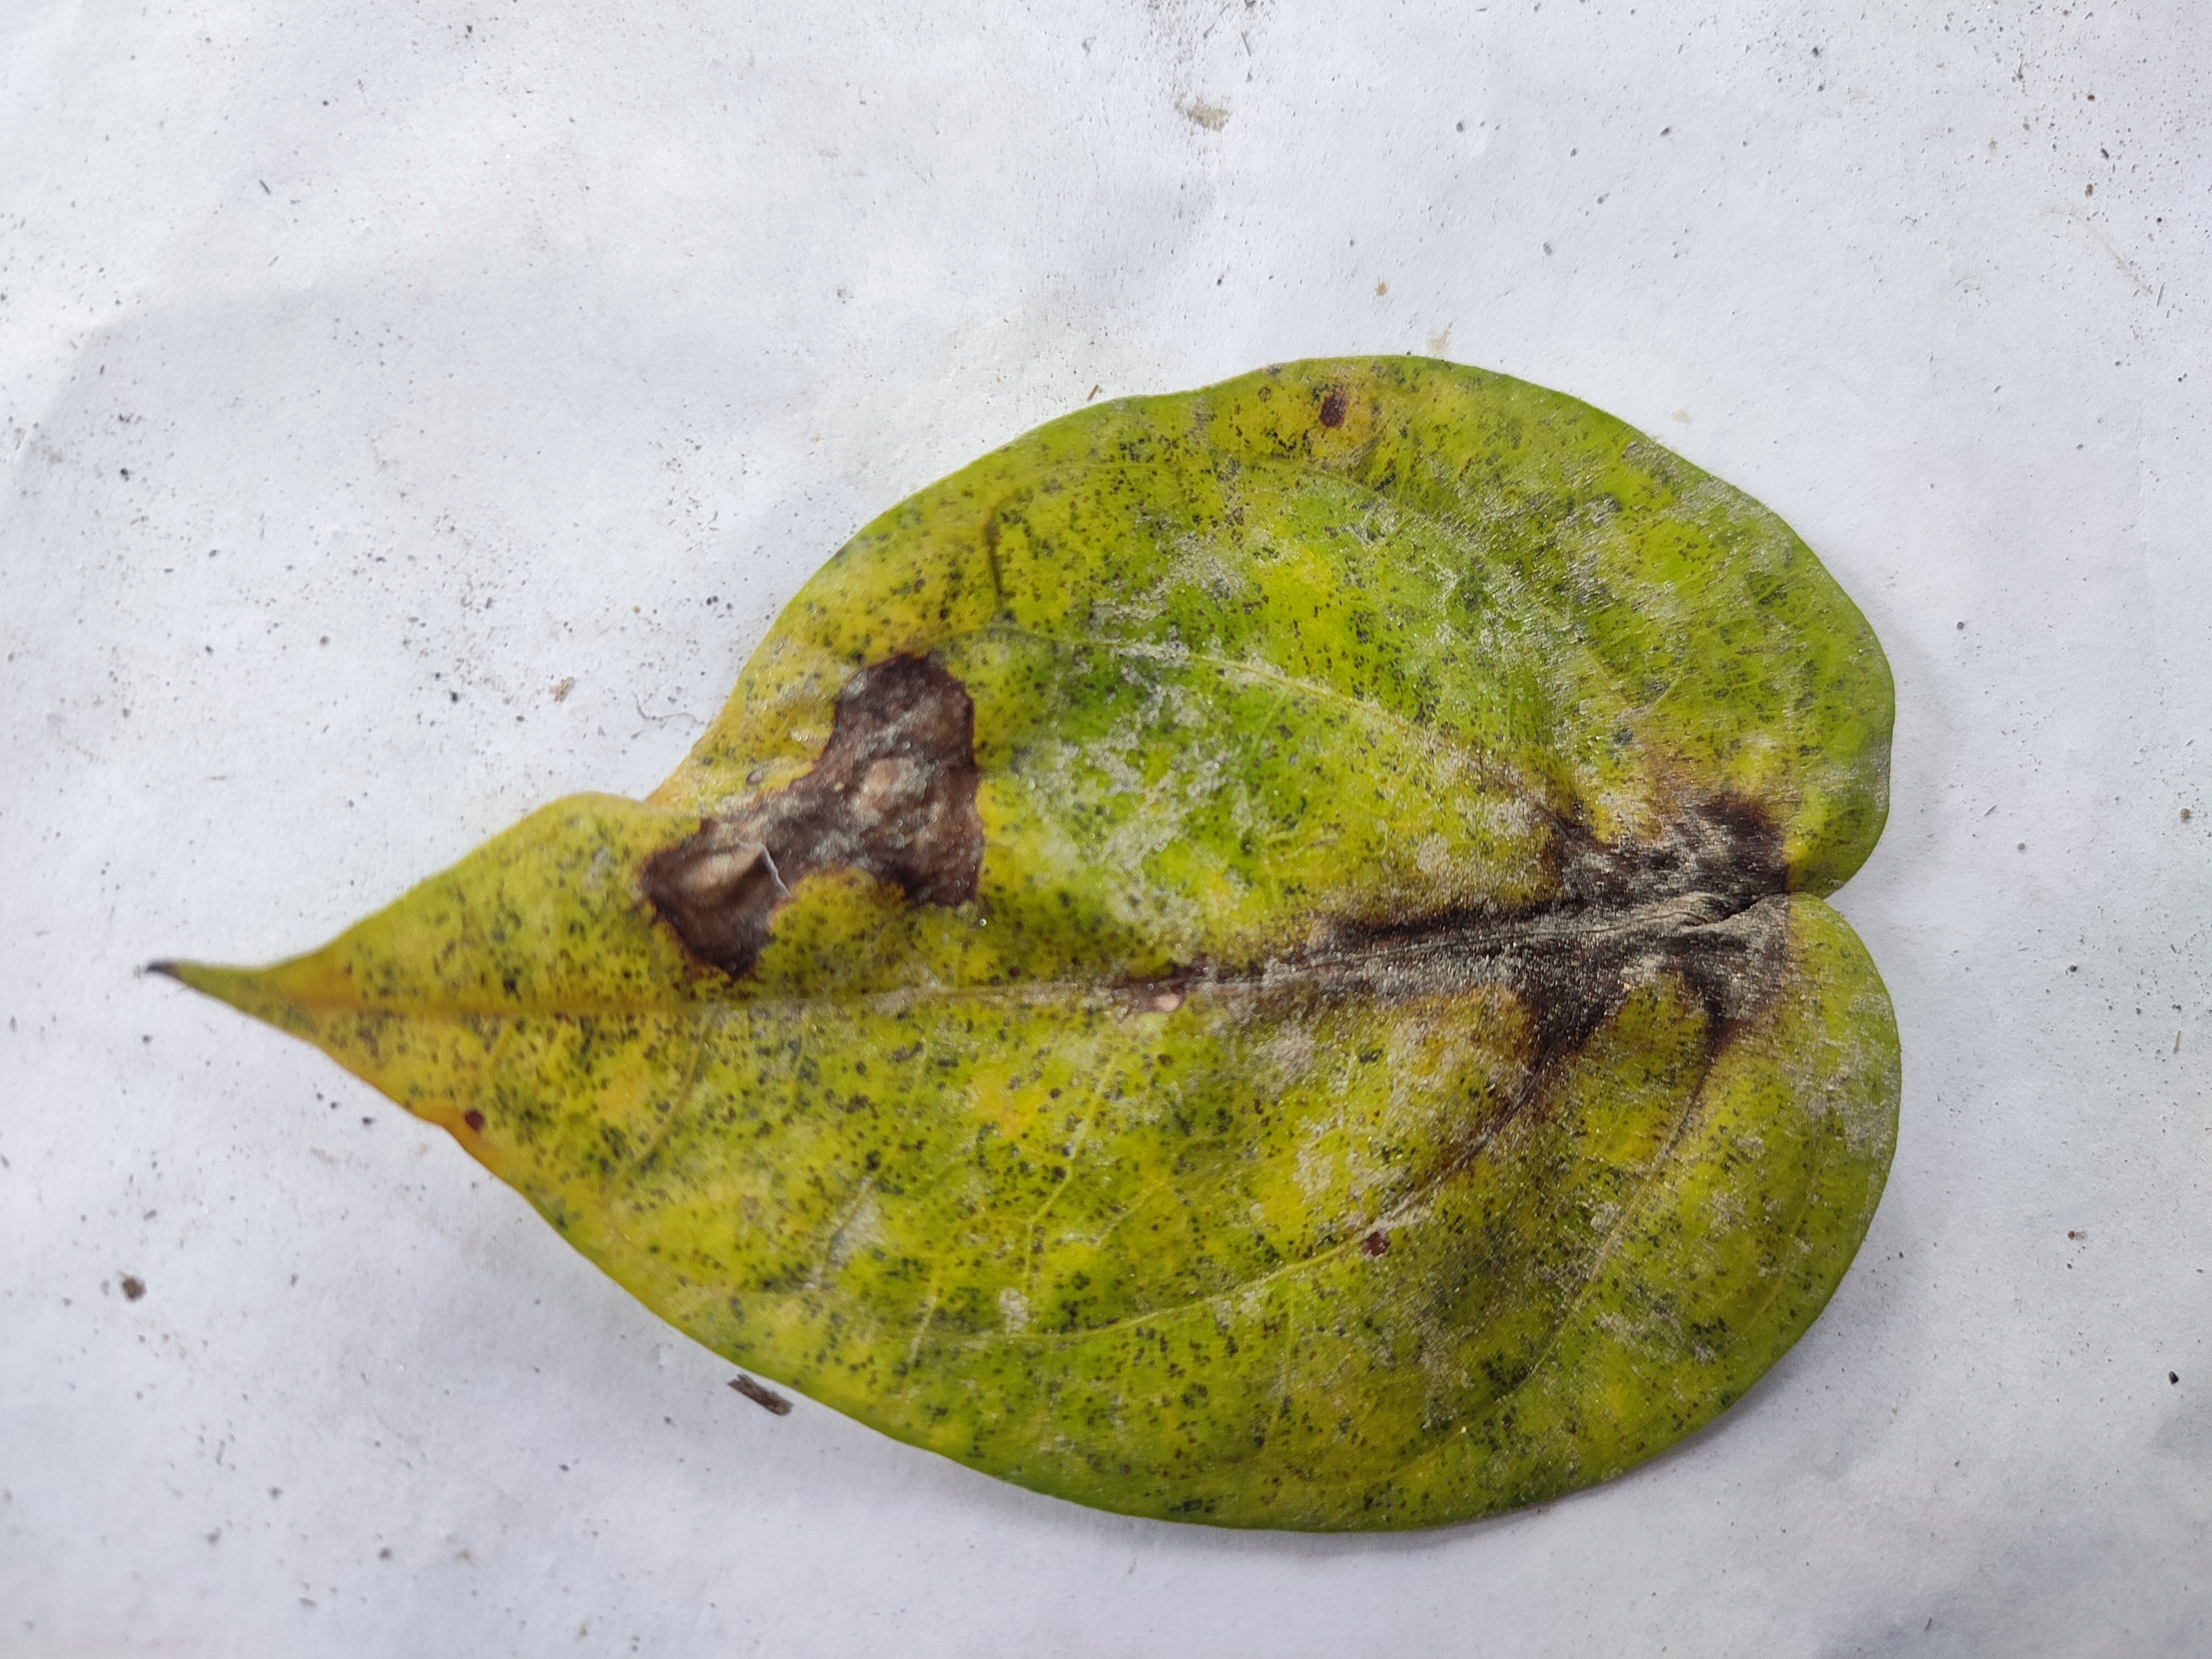
Label: Dried_Leaf